Boyd van der Vuurst de Vries

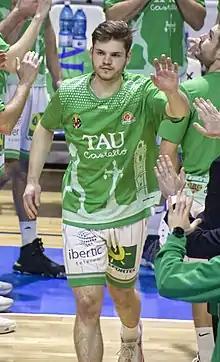
Van der Vuurst de Vries in 2022

Boyd Kjeld van der Vuurst de Vries (born 16 August 1999) is a Dutch professional basketball player, who currently plays for Landstede Hammers of the BNXT League.